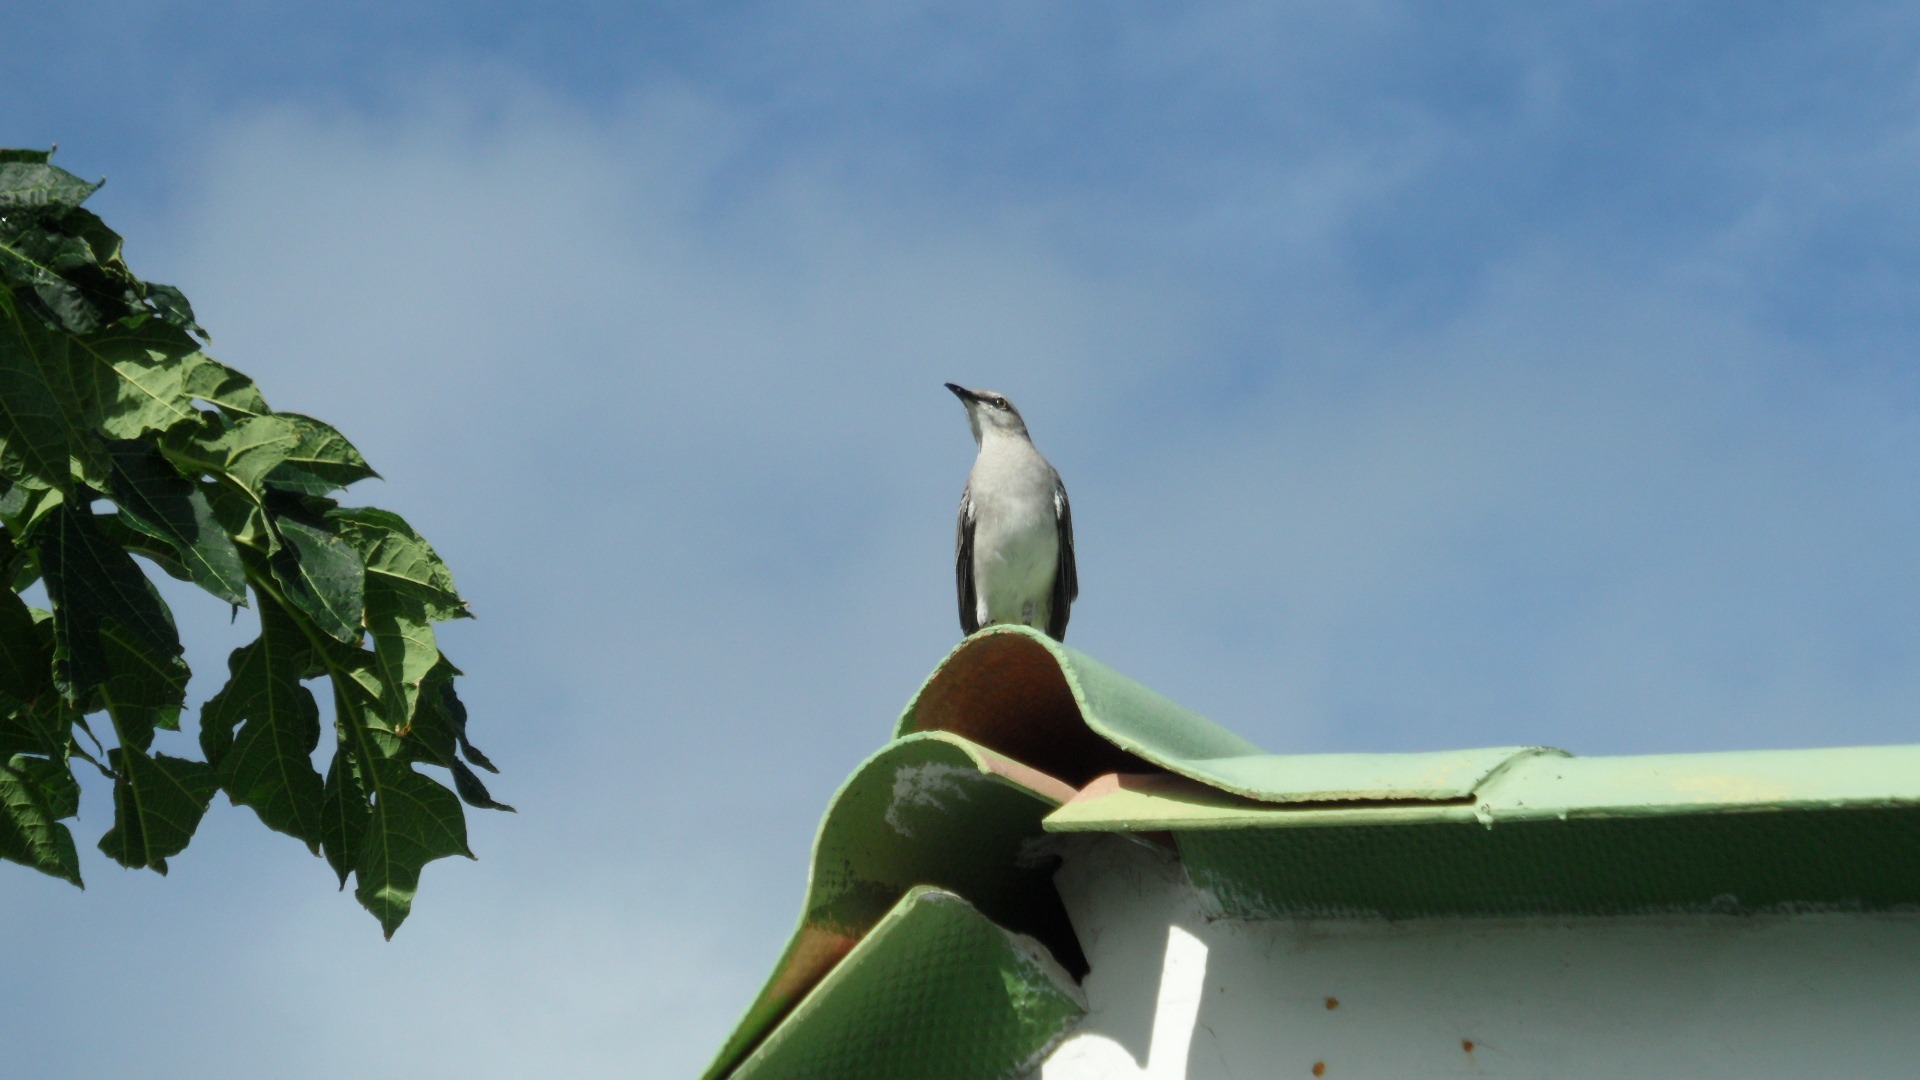
bird, air, green, heaven, blue, fauna, vertebrate